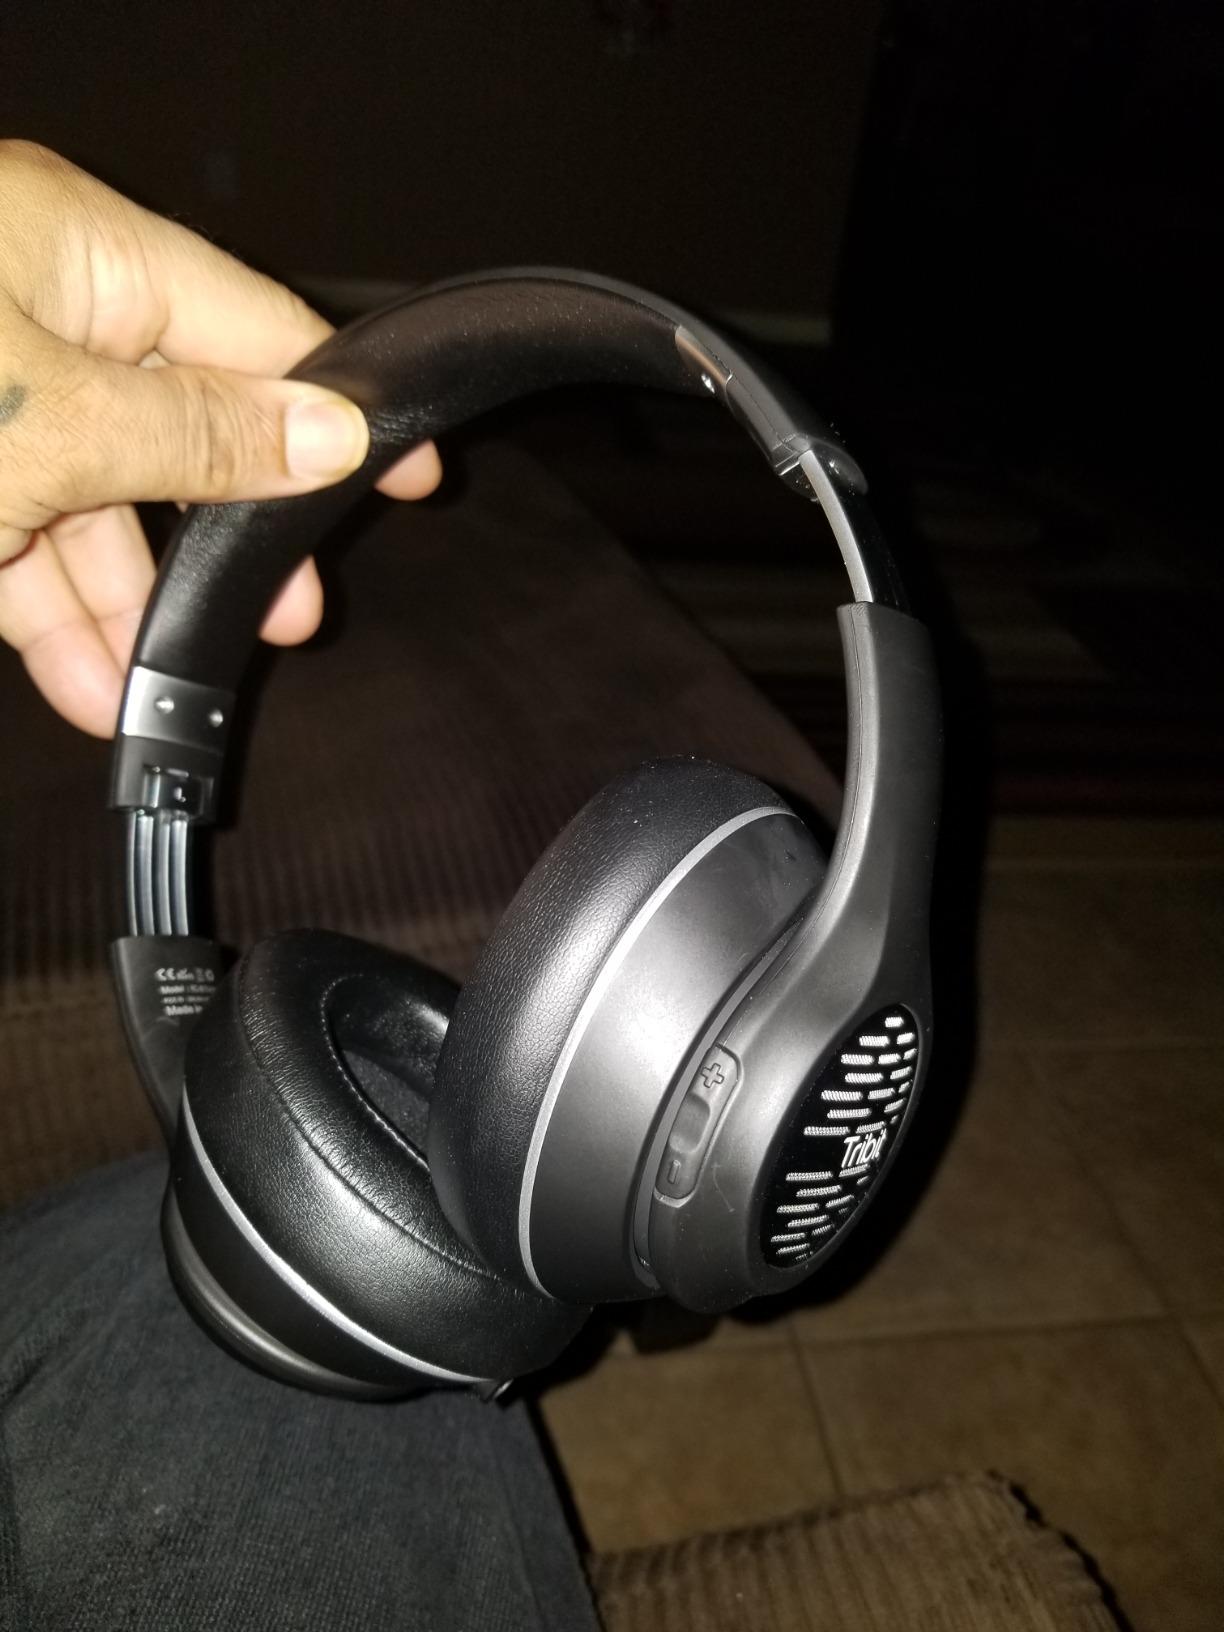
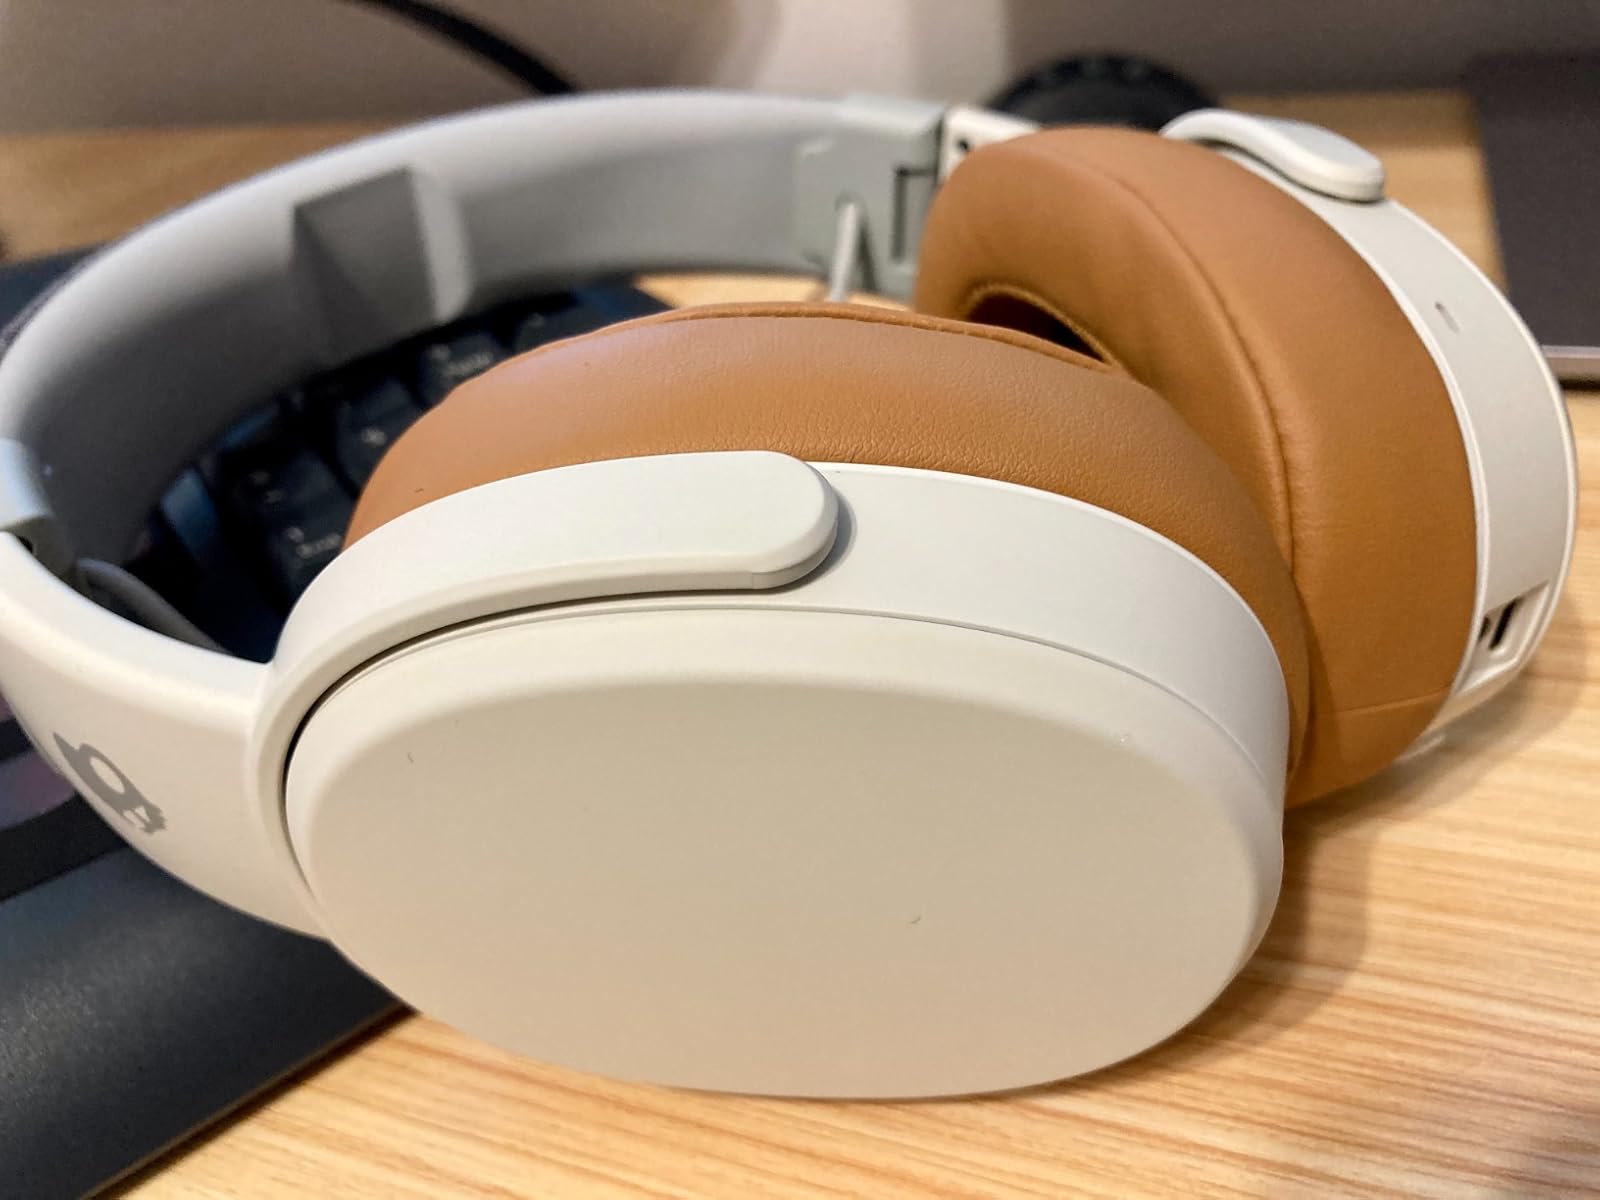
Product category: headphones
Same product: no